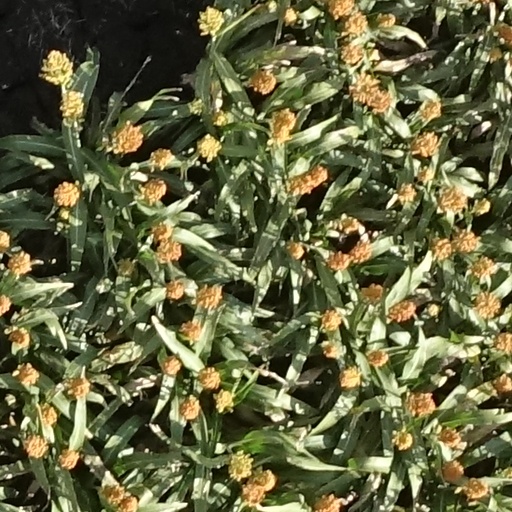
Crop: sorghum